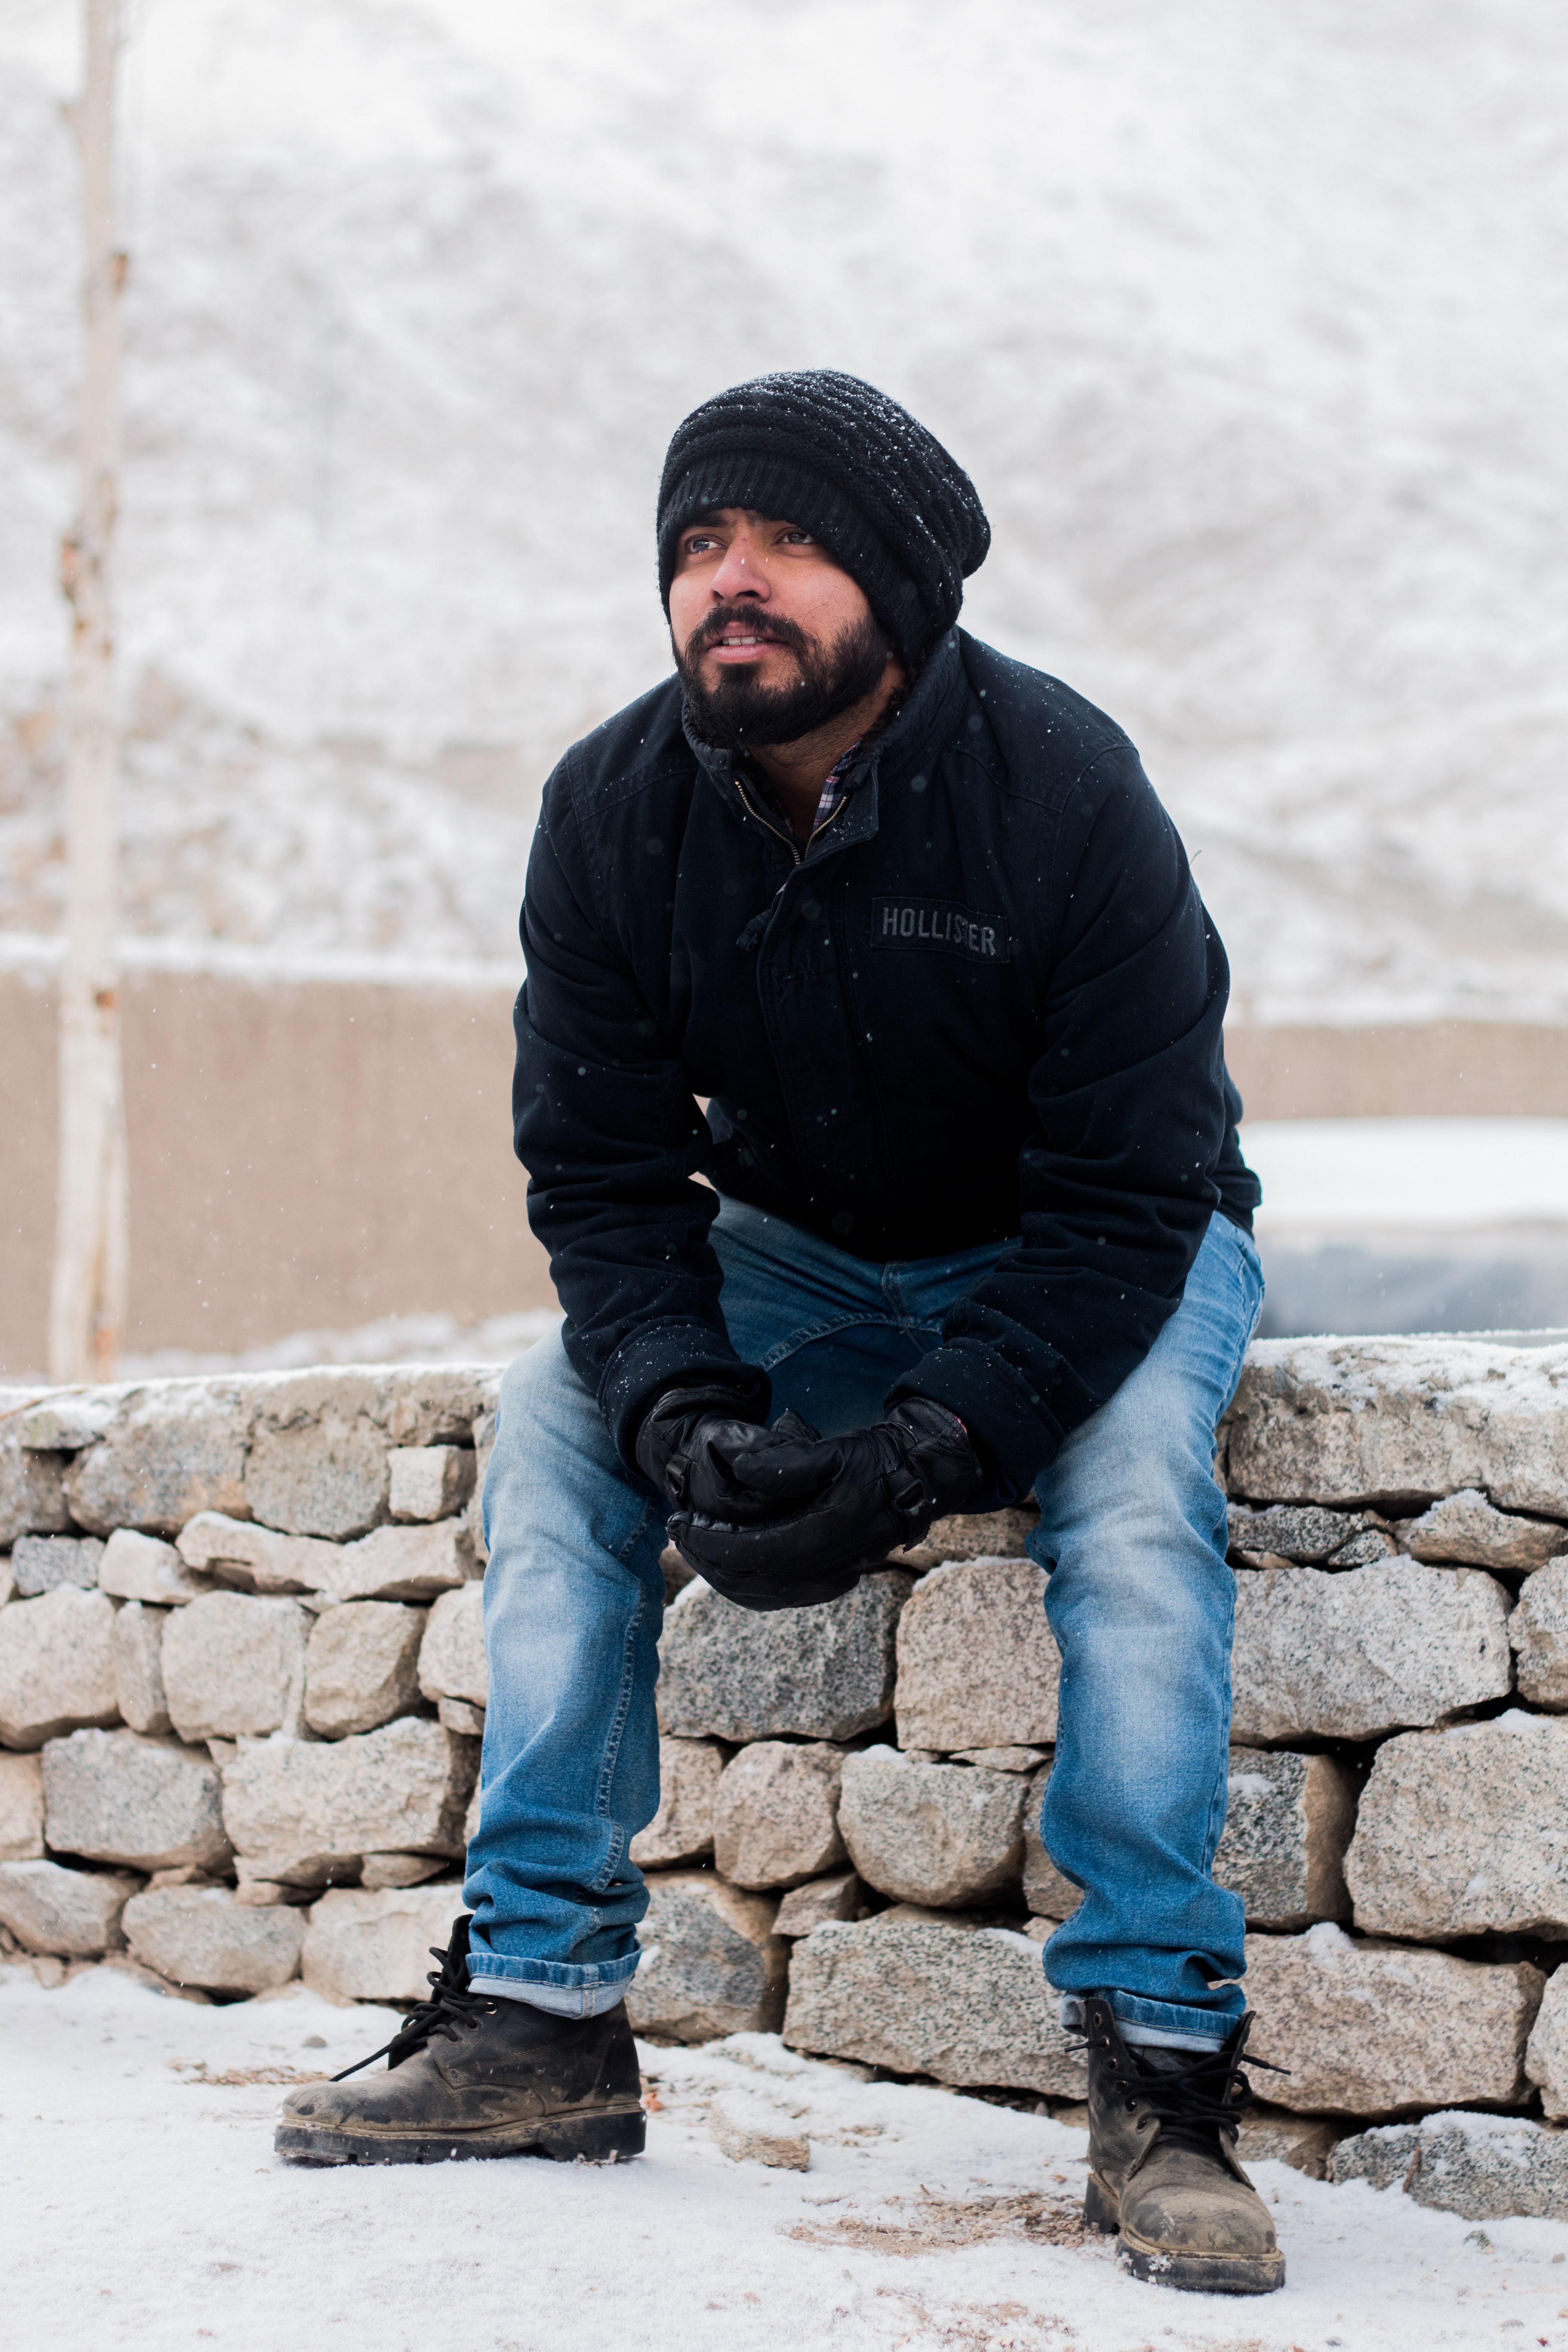
blue, people, sitting, jeans, wall, human, cool, outerwear, headgear, beanie, photography, winter, vacation, hoodie, beard, shoe, cap, black hair, tourism